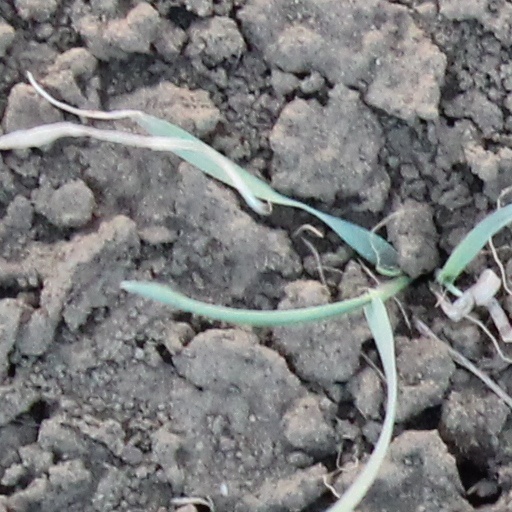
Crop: wheat